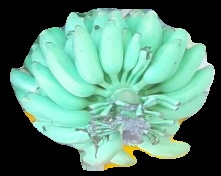
Variety: elakki-bale
Grade: grade2